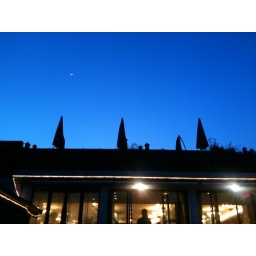
Finally blue sky in China